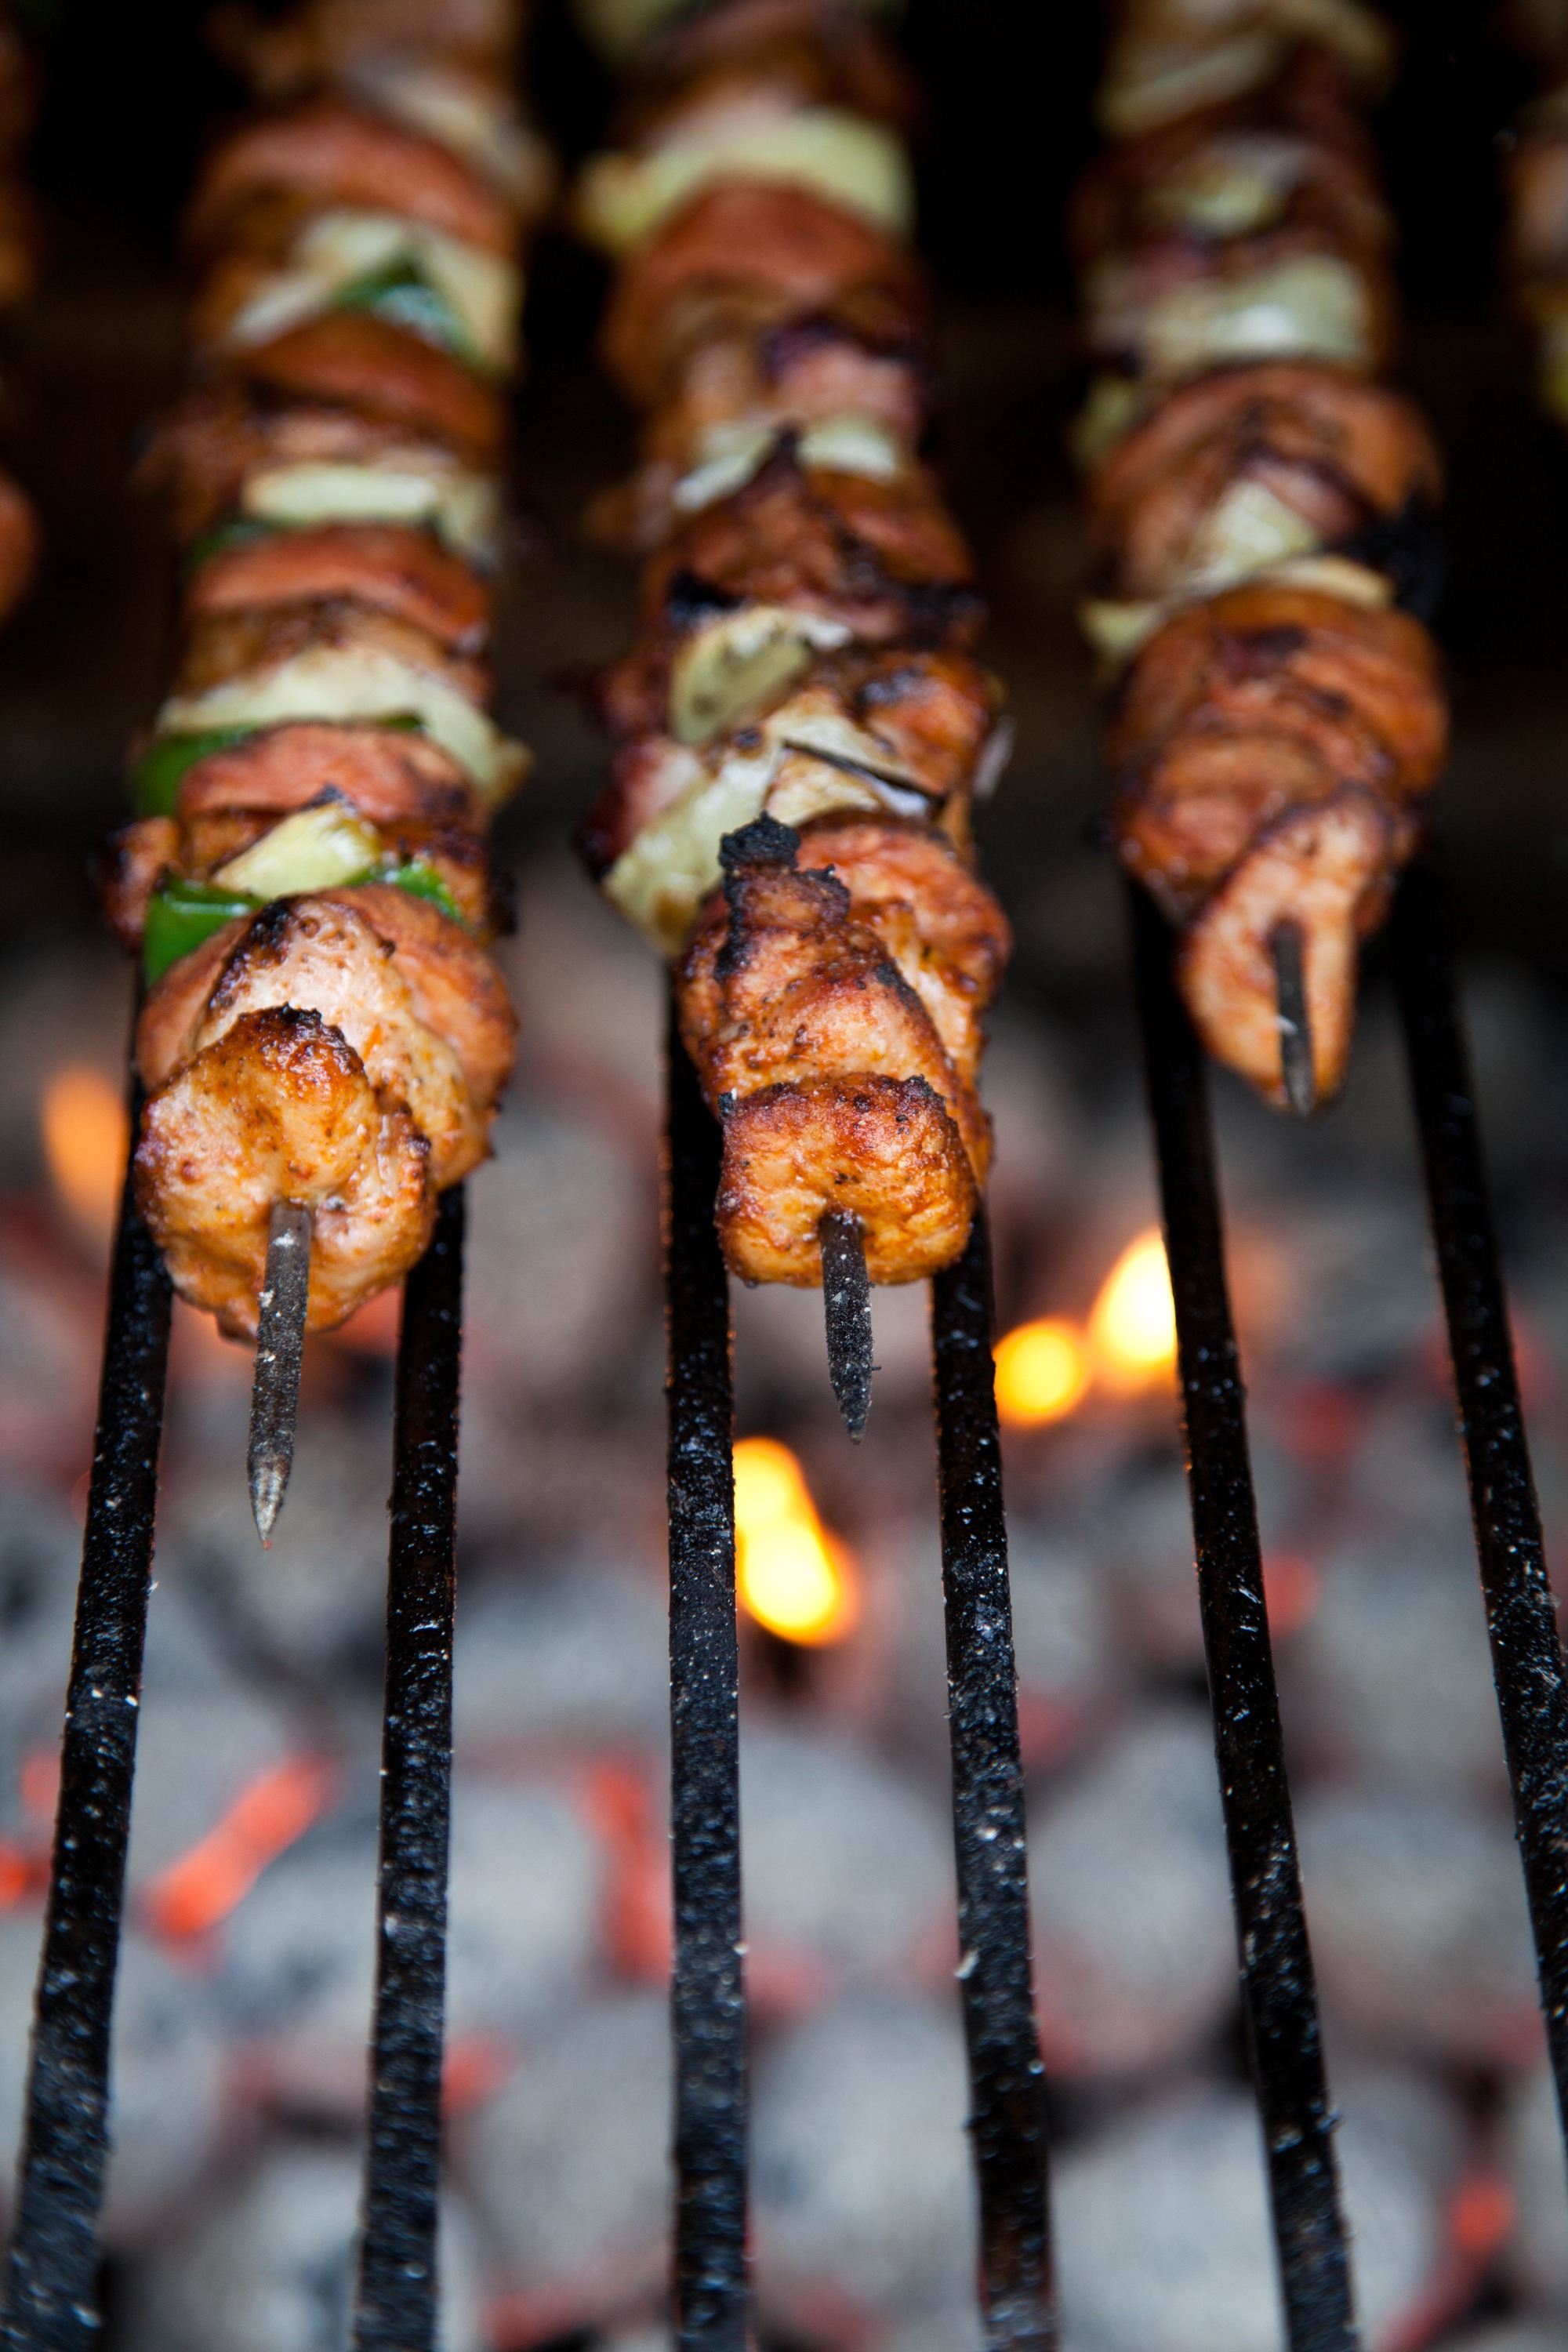
roast, dish, meal, food, cooking, bbq, fire, dessert, meat, barbecue, pork, cuisine, beef, chicken, grill, close up, dinner, hot, skewer, kabob, kebab, grilled, macro photography, roasted, grilling, shish, grilled food